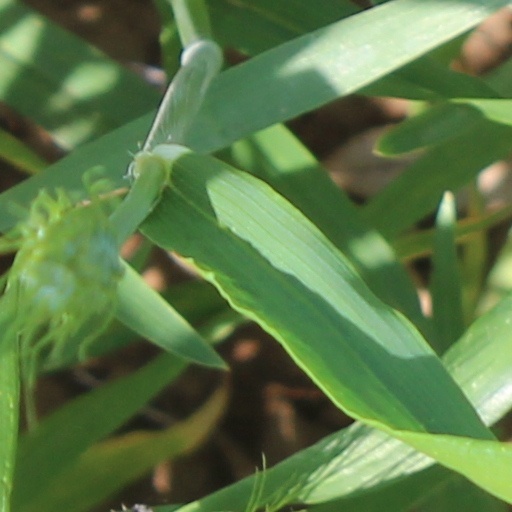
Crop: wheat